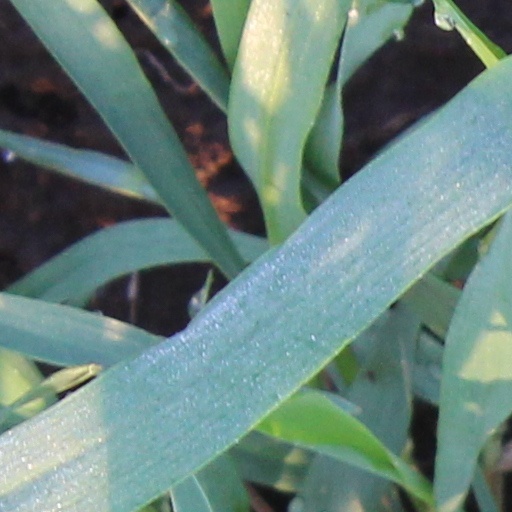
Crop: wheat